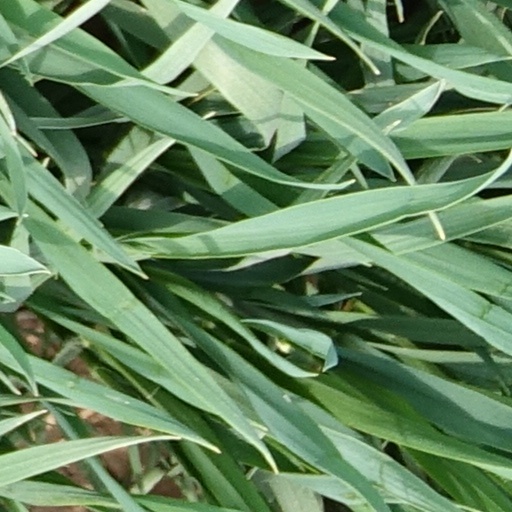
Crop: wheat